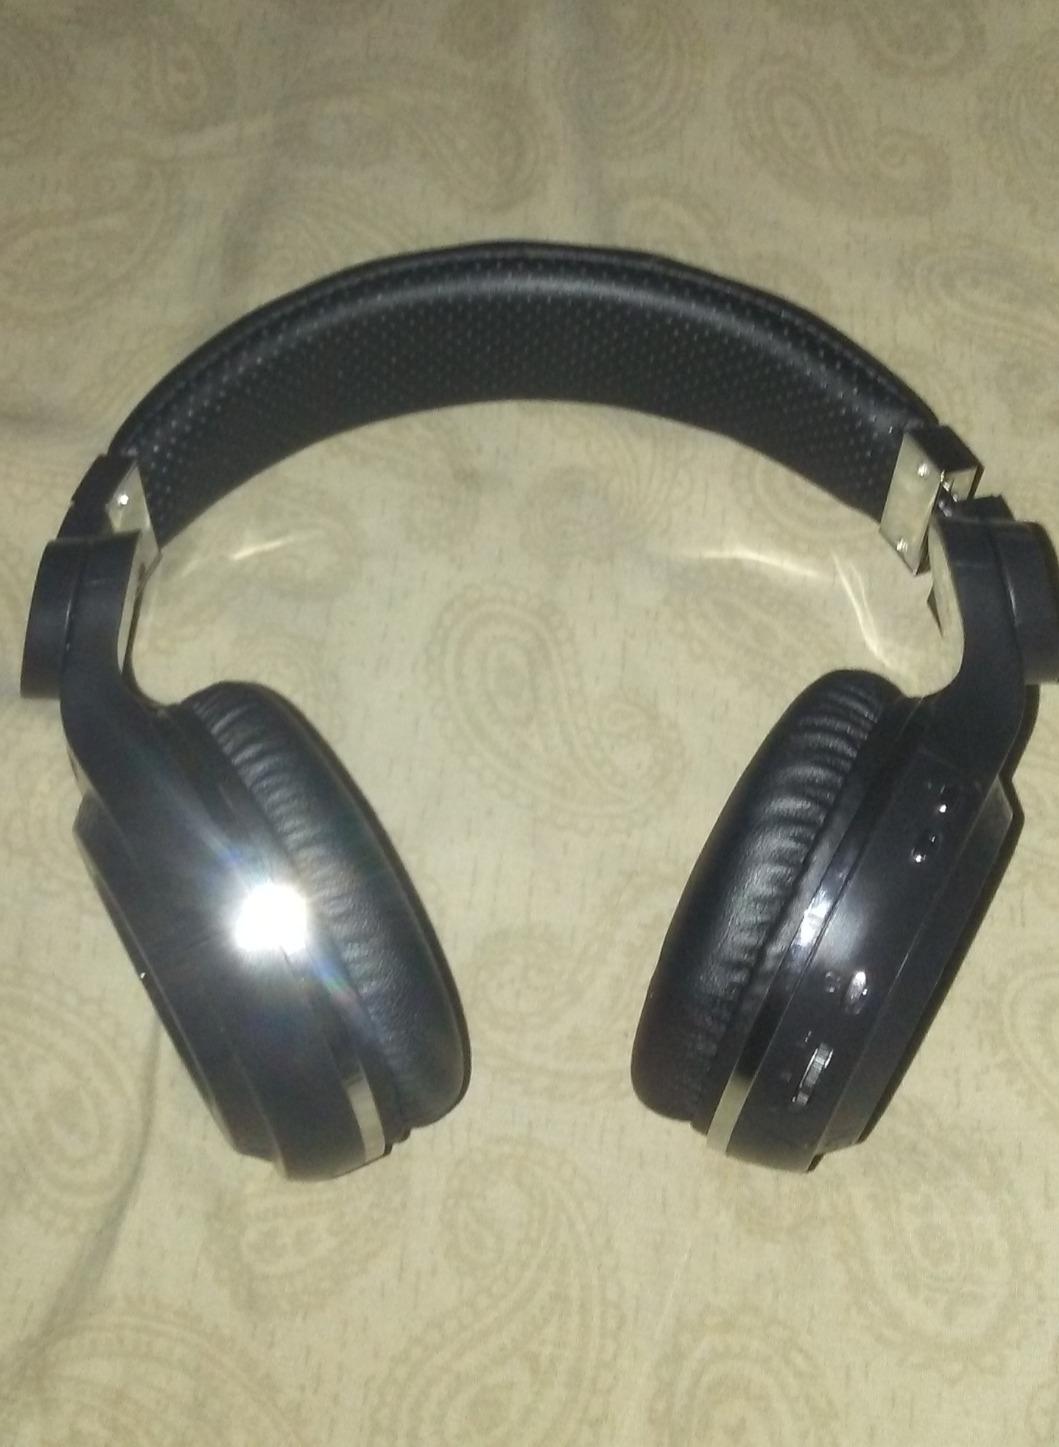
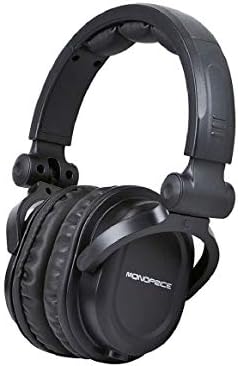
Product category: headphones
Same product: no